New Rules

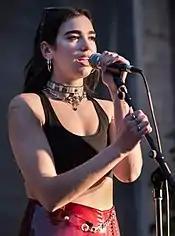
Dua Lipa performing in 2017

"New Rules" was originally written by Caroline Ailin, Emily Warren and its producer Ian Kirkpatrick during a writing camp for English girl band Little Mix. Kirkpatrick also engineered and programmed the track, while Chris Gehringer mastered it and Josh Gudwin mixed it. According to Warren, she was told in the early years of her career to never write a song where the male partner will not "get it", but later stopped following that because she thinks the "best writing" happens when she stops worrying about what to do and just expresses herself. She added that she applied this approach with "New Rules", whose lyrics were inspired by Ailin's struggles with the temptation of getting back together with a former boyfriend. The song was passed down by a few artists, including one who thought it did not have a notable hook.